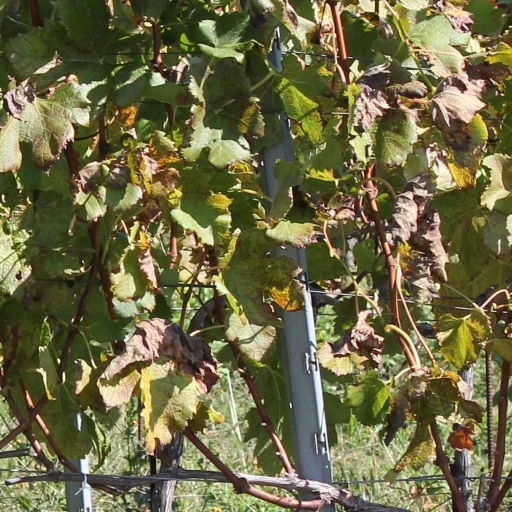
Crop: grape